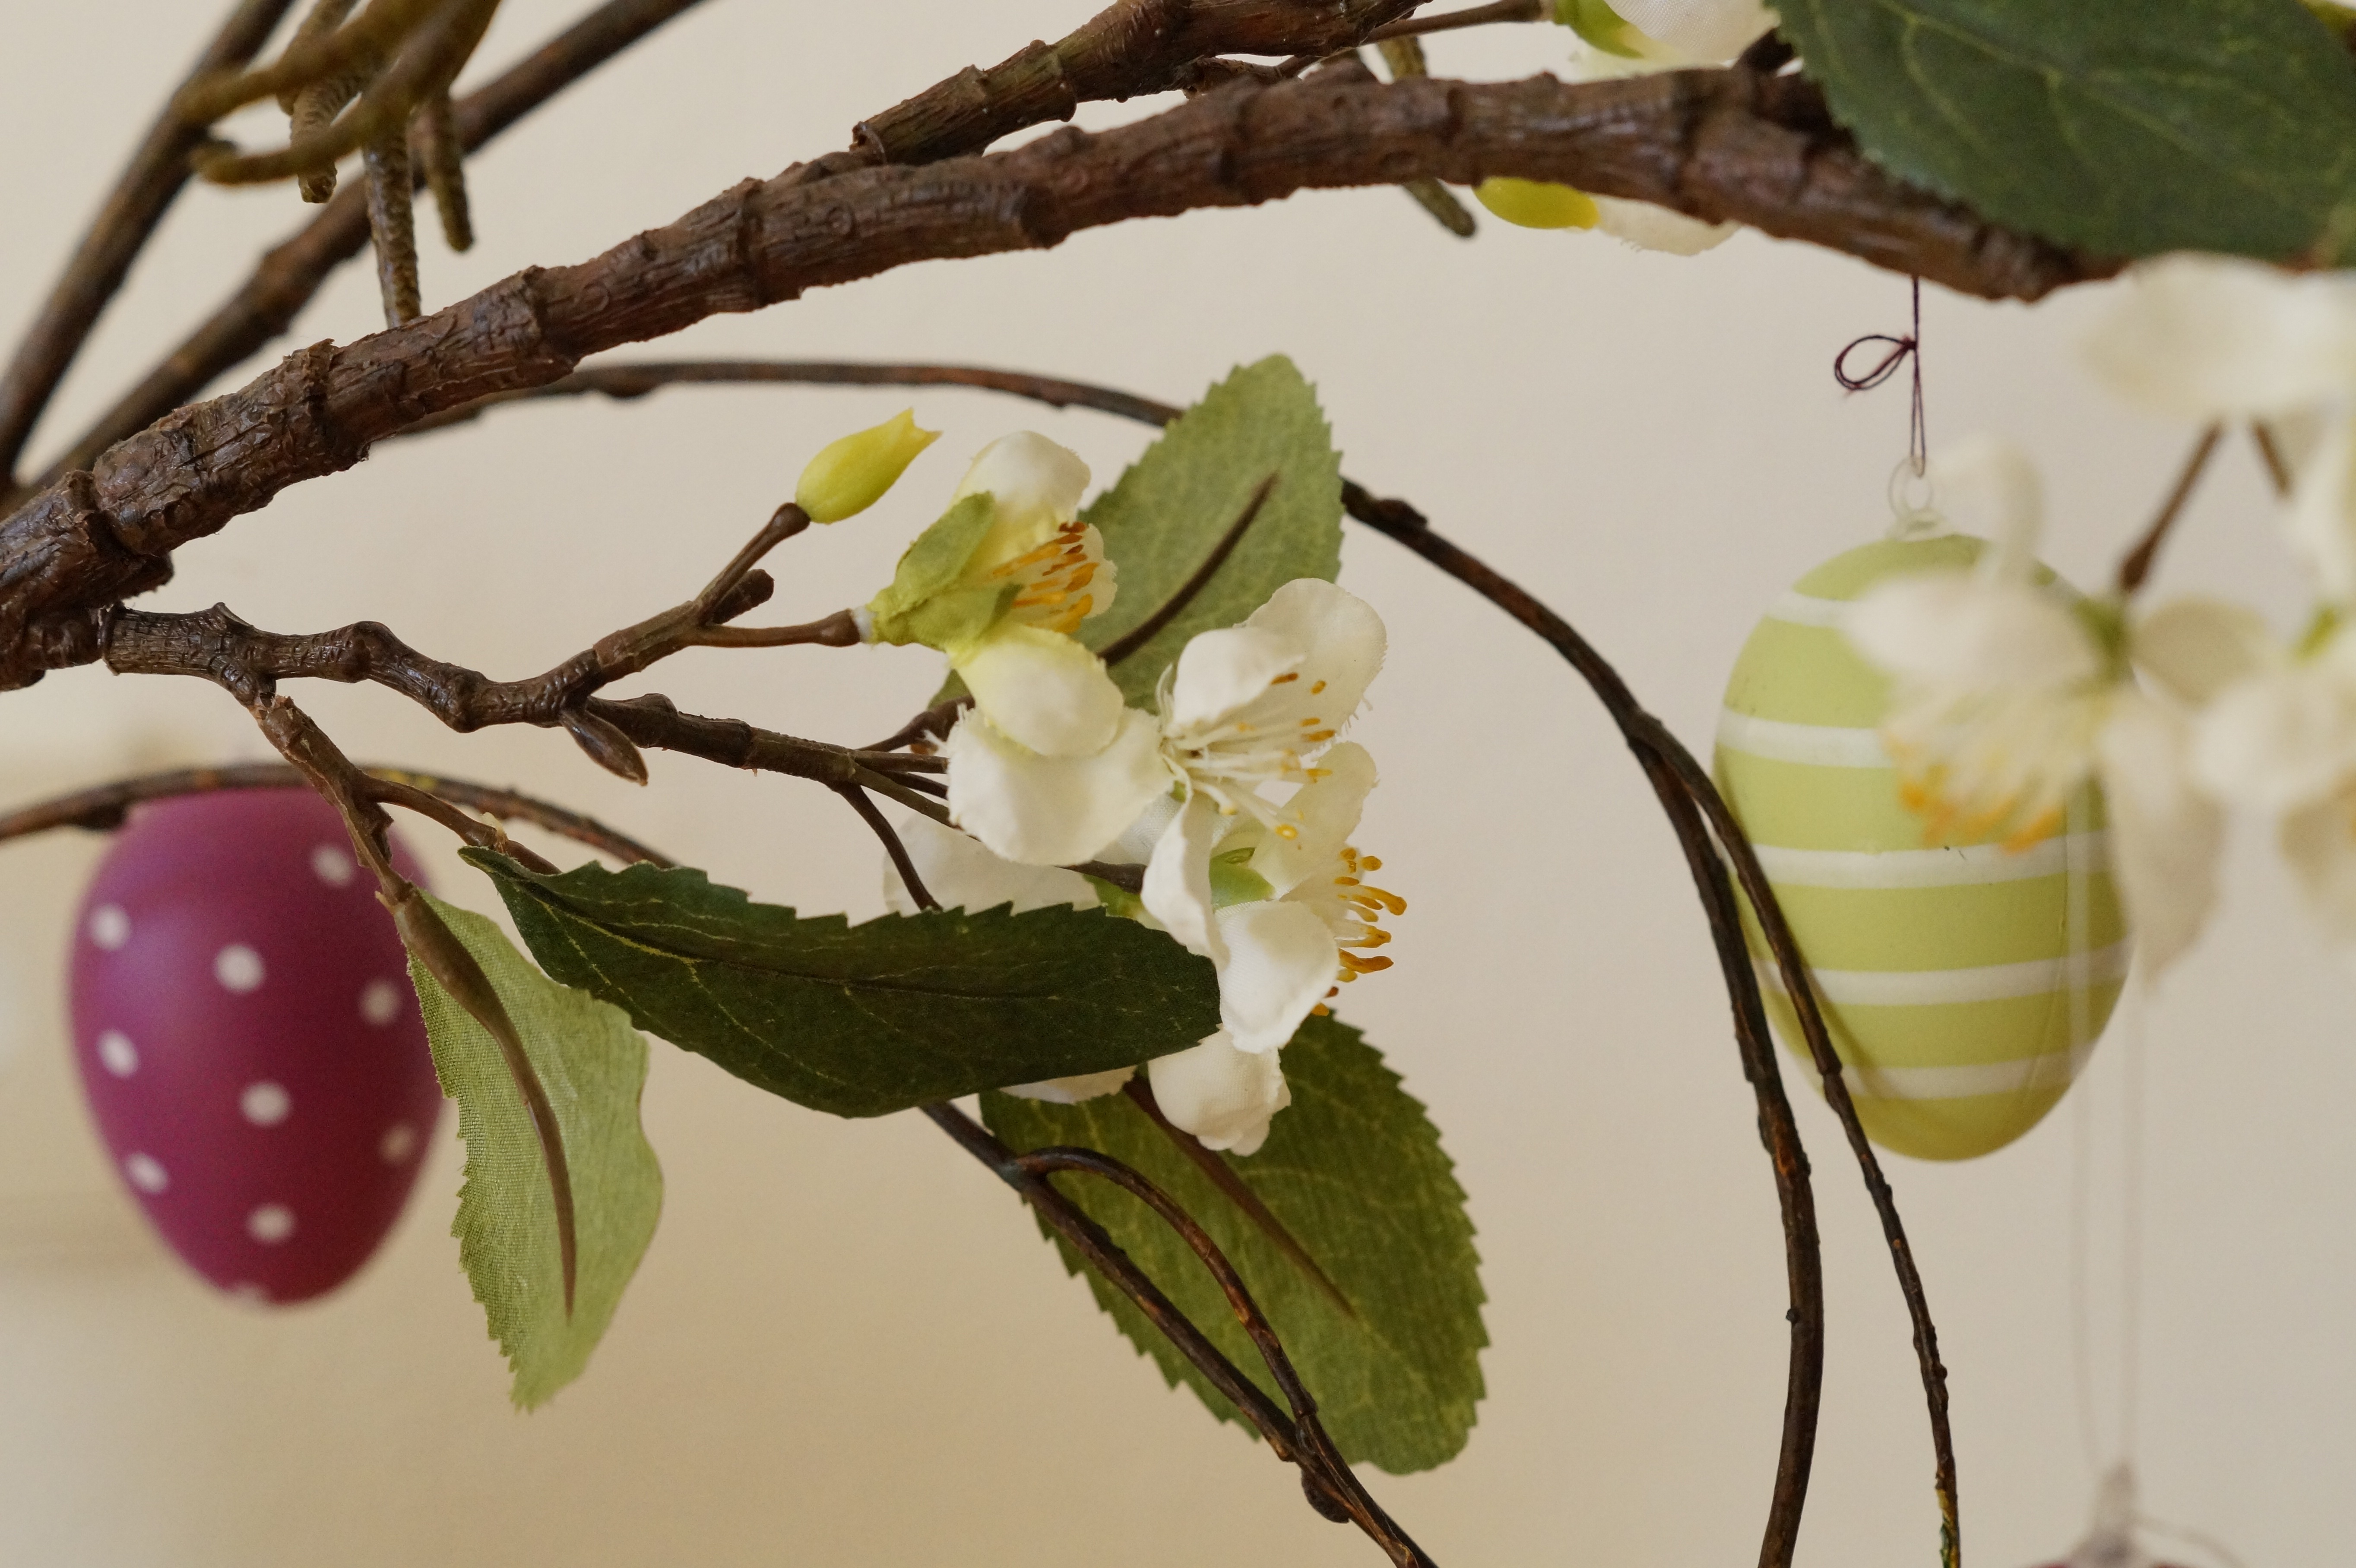
branch, blossom, plant, fruit, leaf, flower, decoration, food, spring, green, produce, botany, flora, egg, twig, deco, shrub, easter, floristry, macro photography, customs, flowering plant, rose family, easter egg, happy easter, painted egg, easter theme, easter greeting, land plant, easter bouquet, easter branch